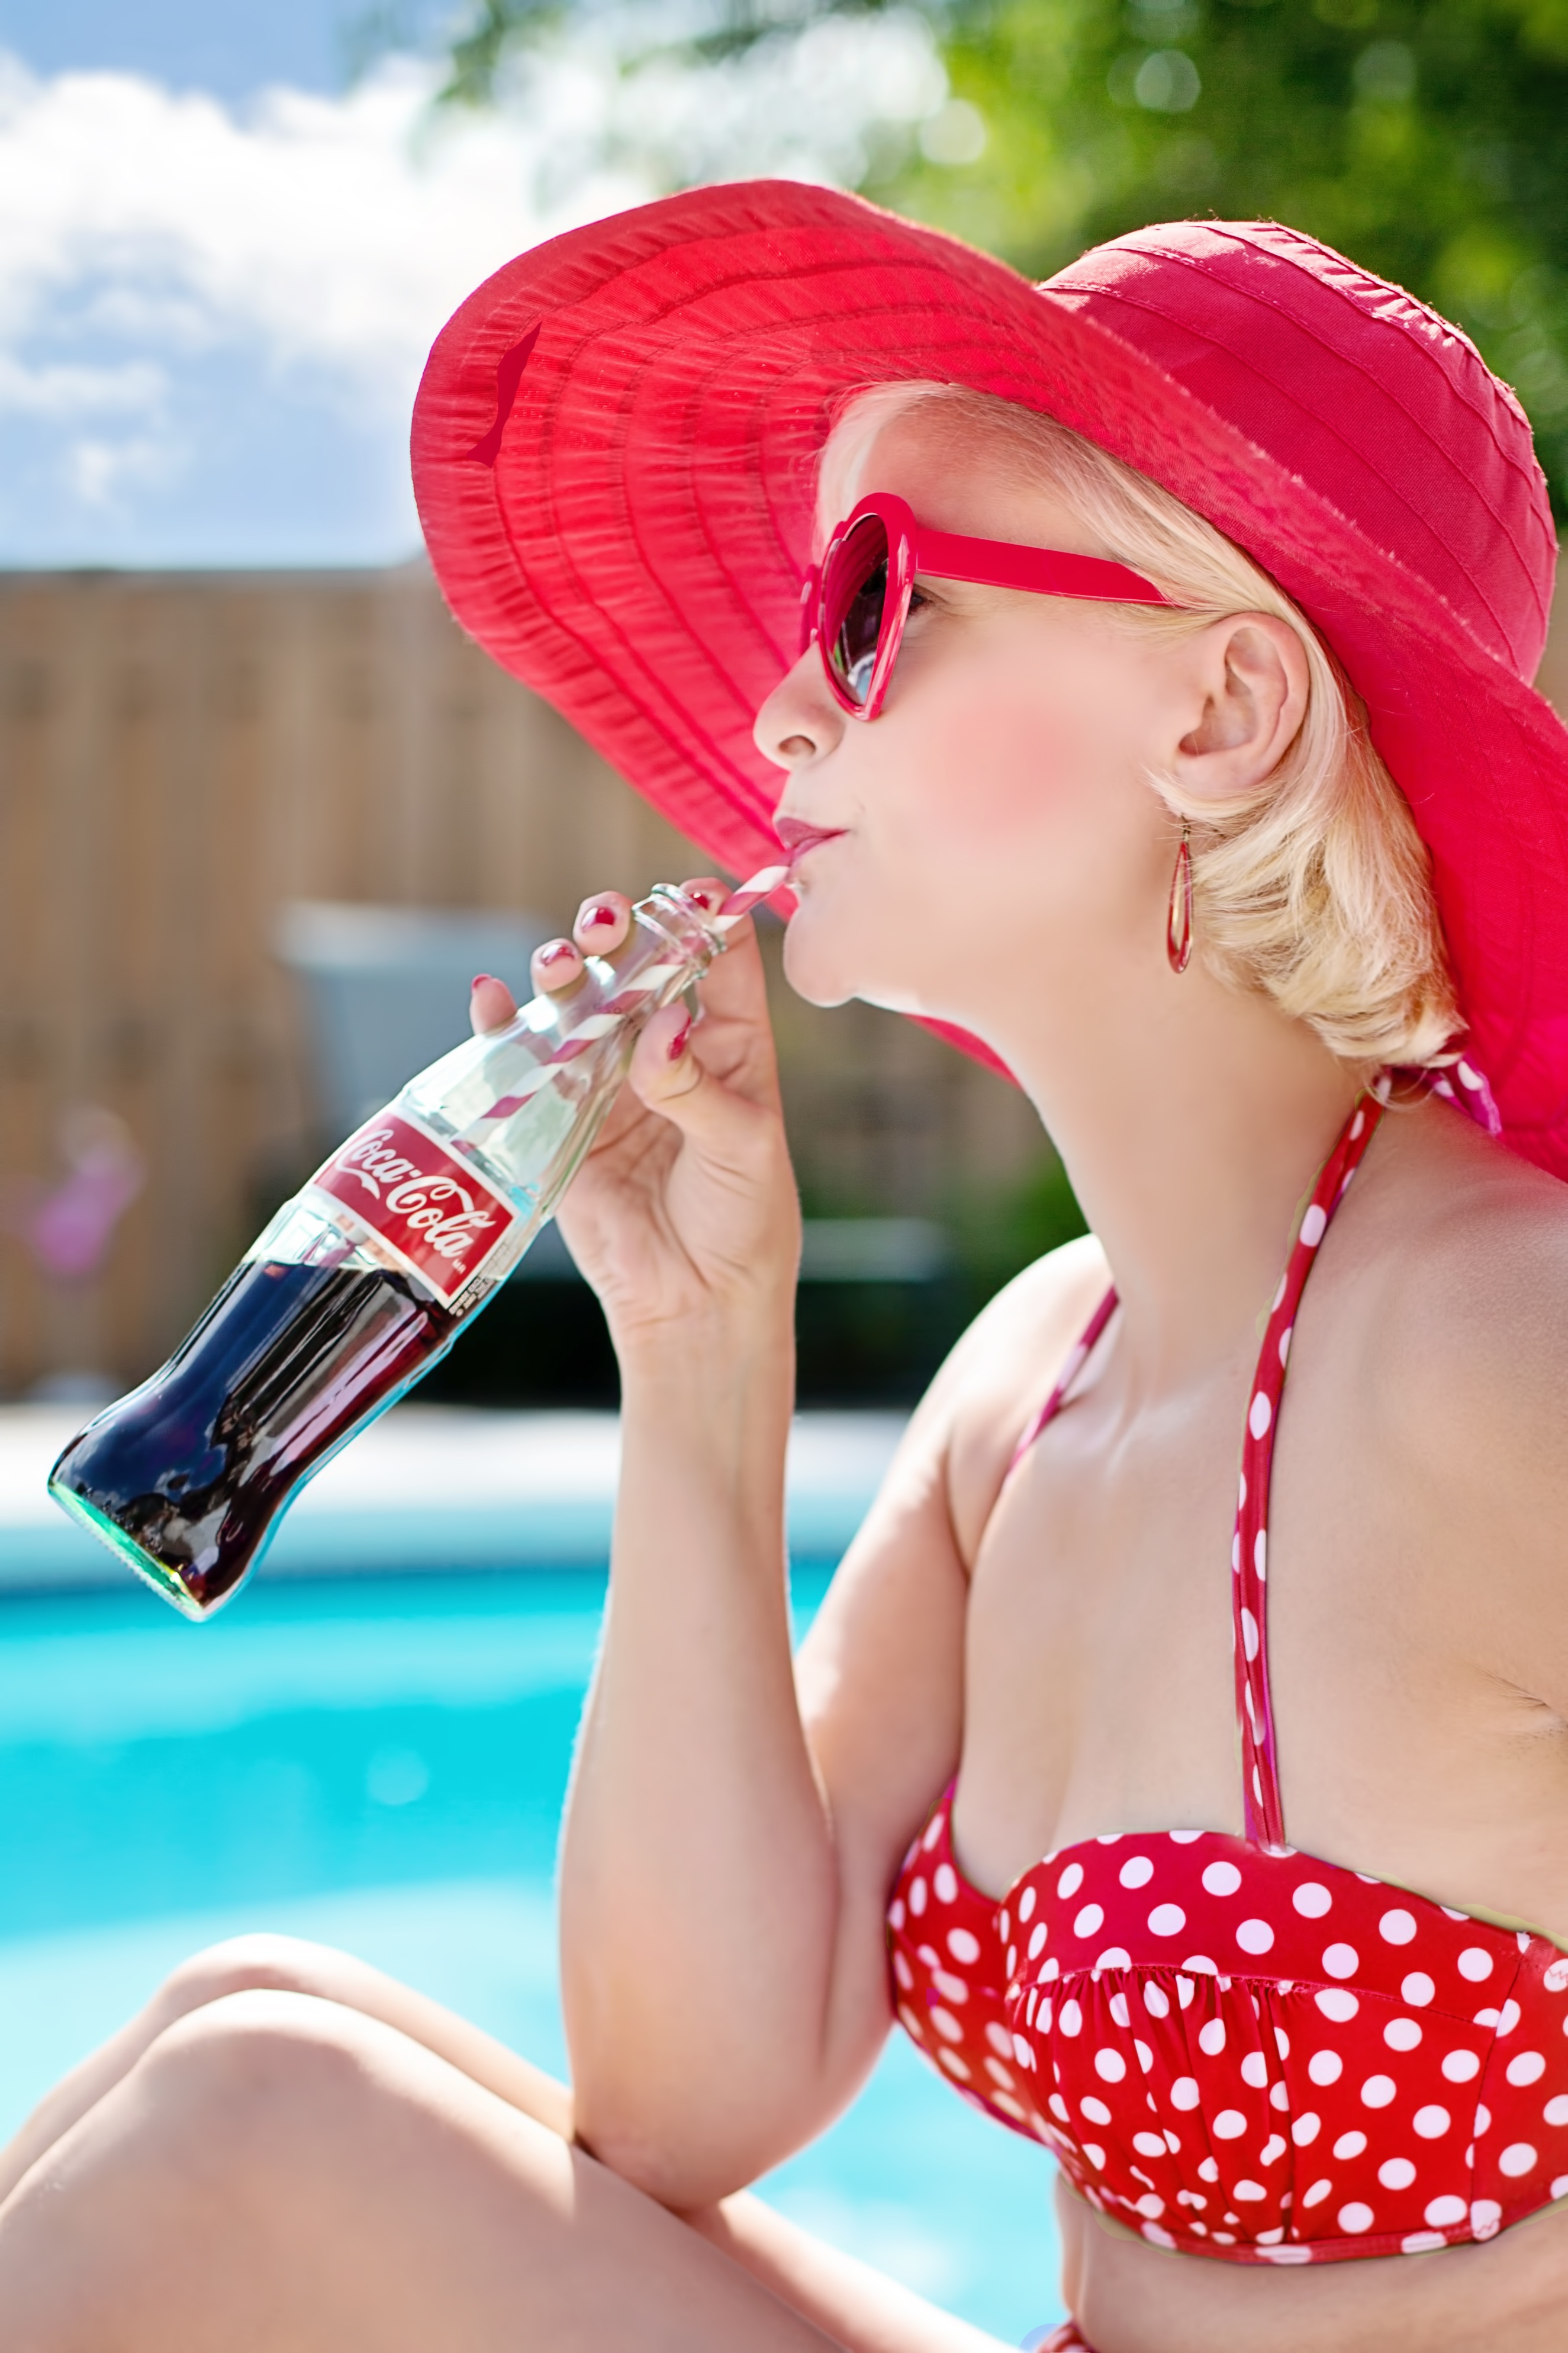
water, outdoor, girl, sun, woman, hair, summer, vacation, pool, female, model, red, tropical, clothing, lady, pink, swimwear, relaxing, sunny, resort, beauty, blond, costume, photo shoot, pin up girl, beach hat